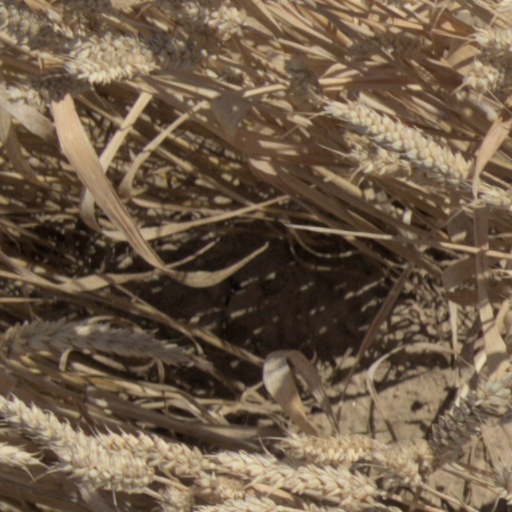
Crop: wheat